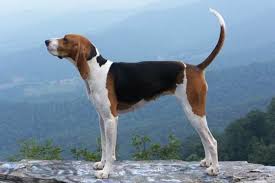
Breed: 216-n000063-Walker_hound